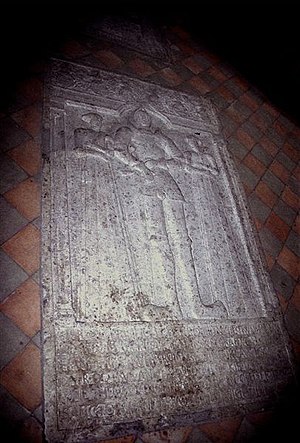
Krummedige / Historie
Gravsten over Otte Krumpen, Drude Krummedige og Anne Lykke i Mariager klosterkirke
Mariager klosterkirke i Danmark. Gravsten over Otte Krumpen, Drude Krummedige og Anne Lykke
Krummedige, er en holstensk uradelslægt, som allerede var kendt omkring 1100 tallet, slægten forgrenede sig i 1300 tallet til Danmark og Sverige, og den danske slægtlinje uddøde 1598.